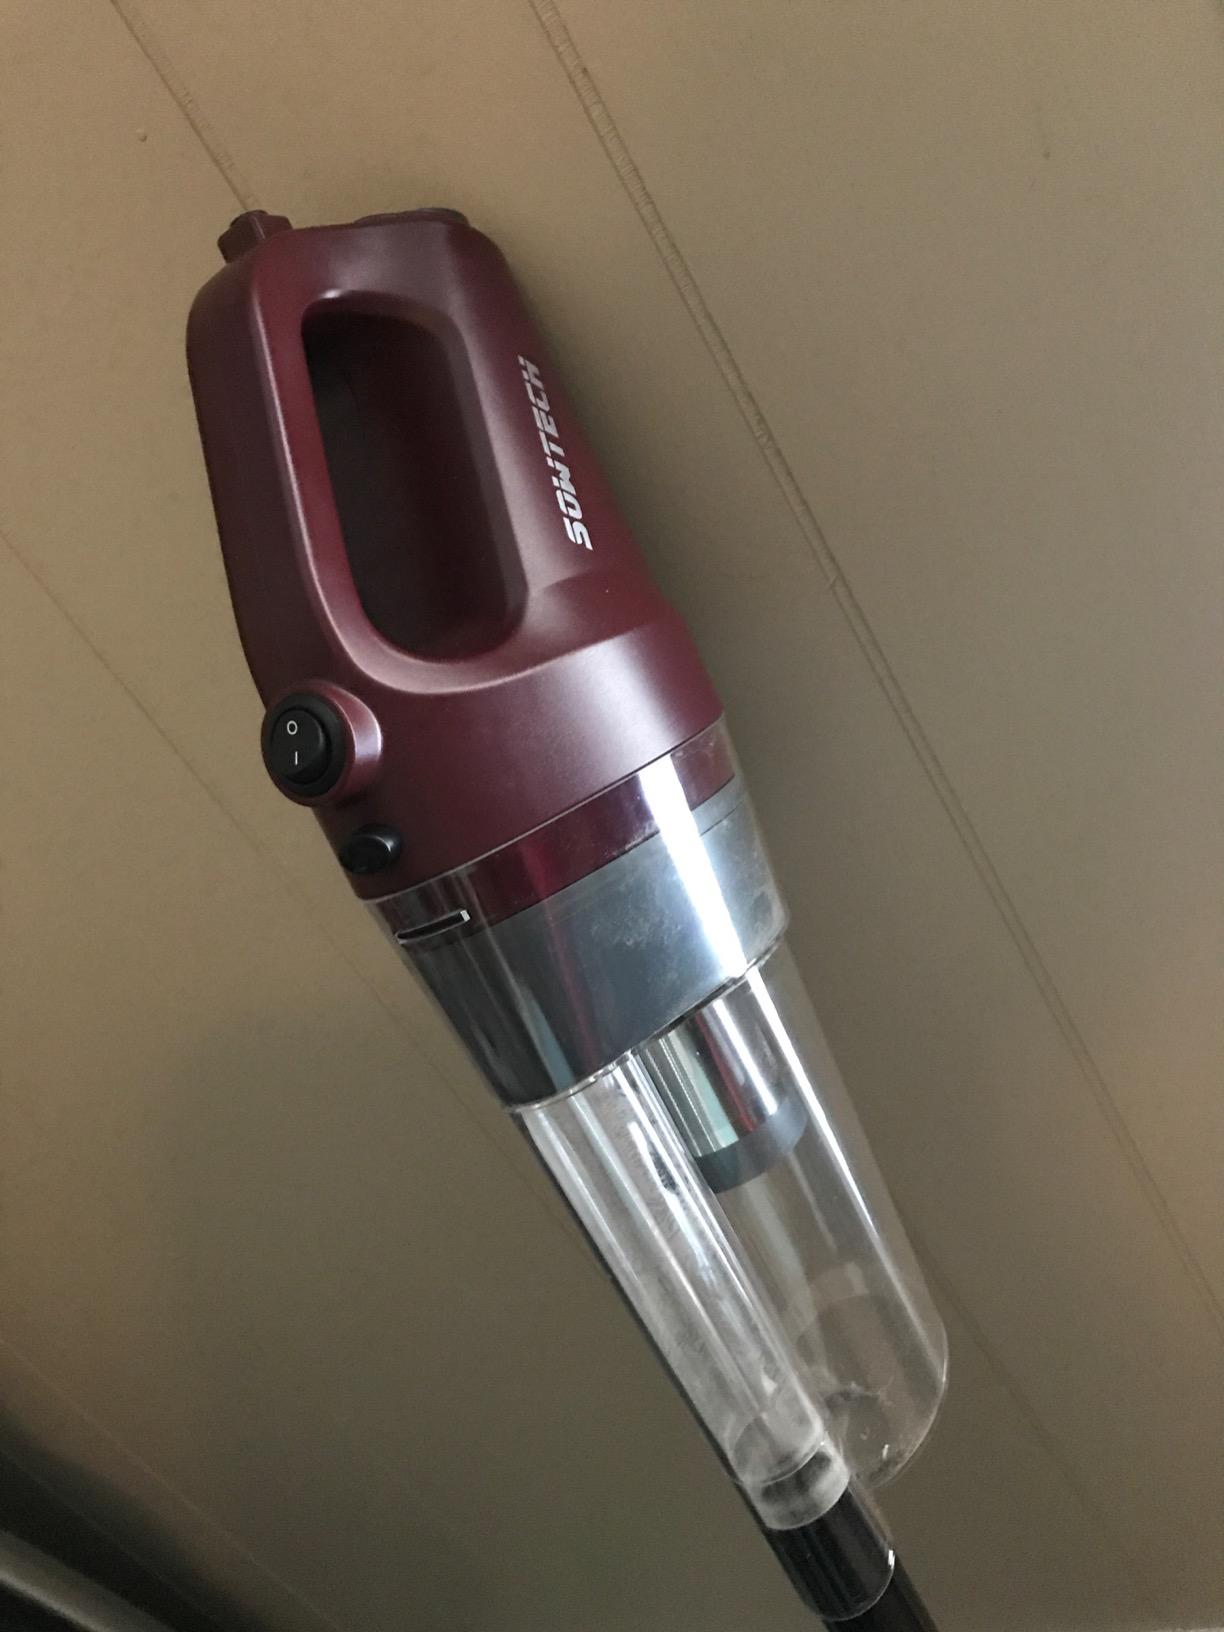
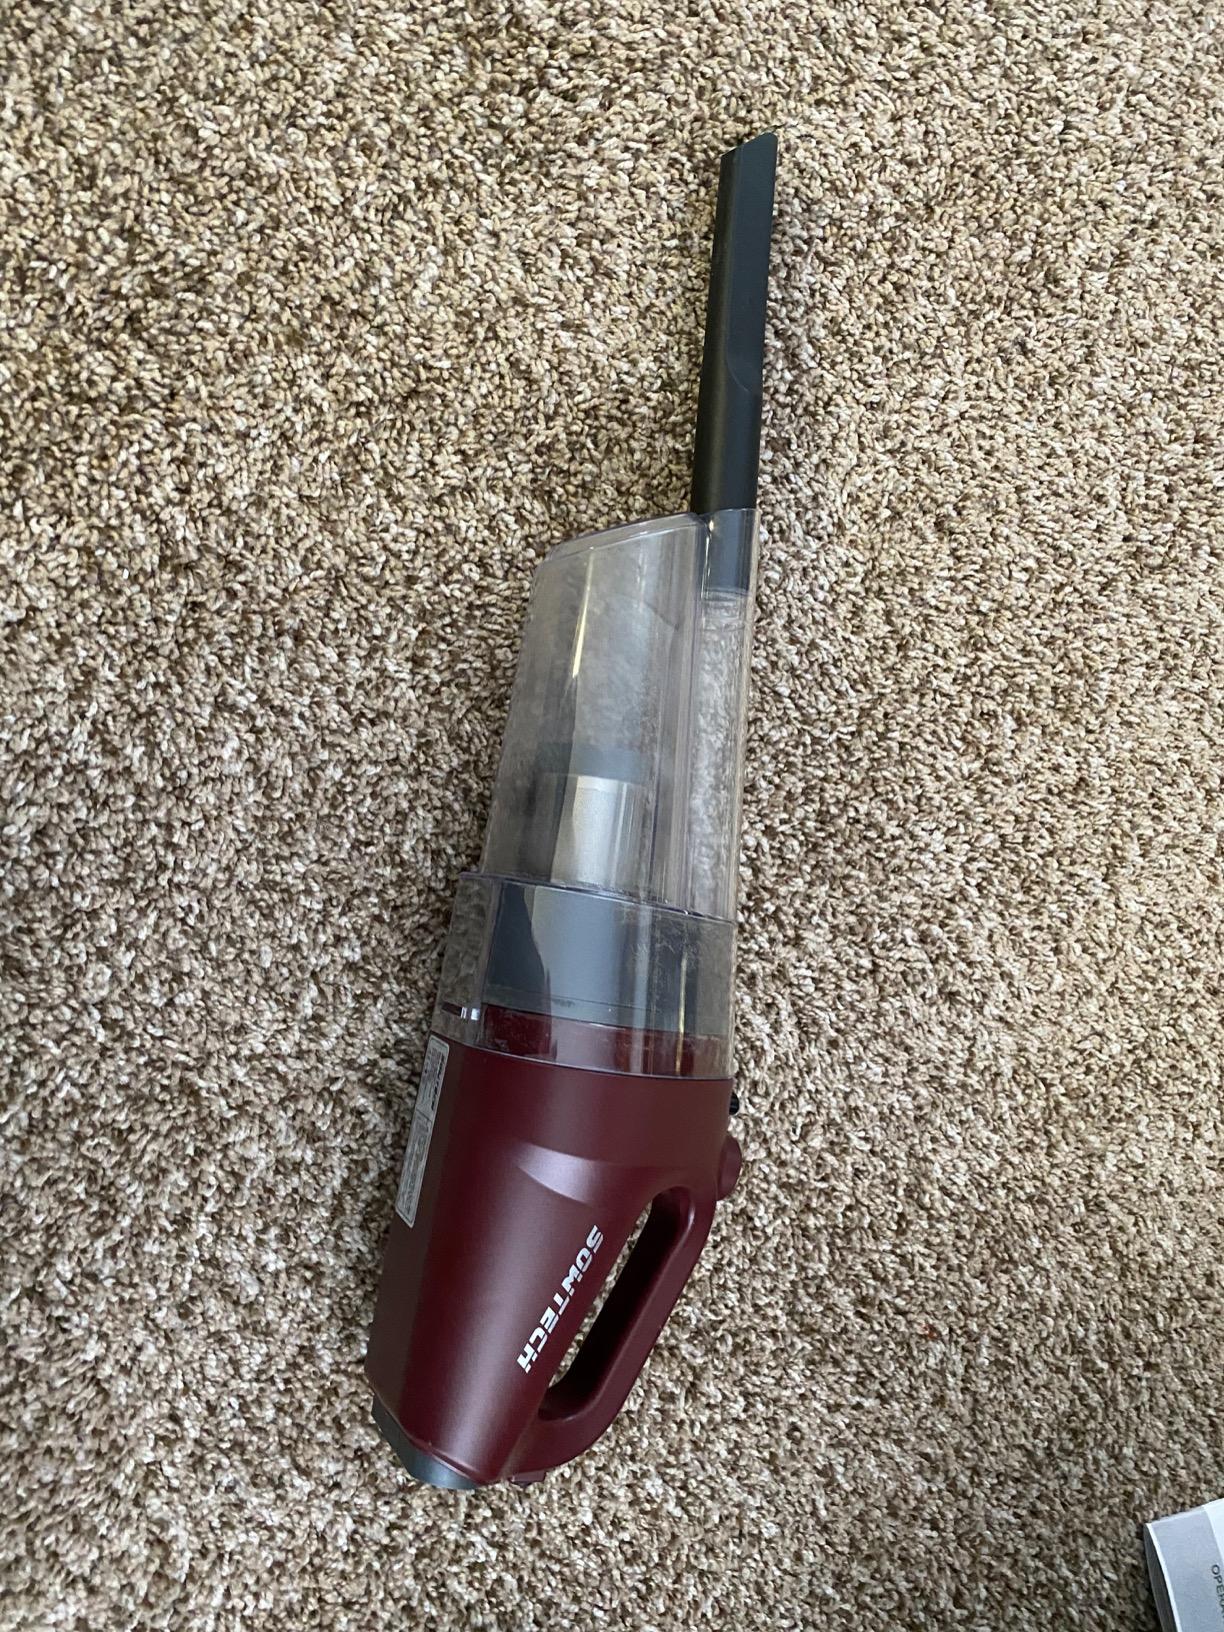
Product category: items_vacuum
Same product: yes